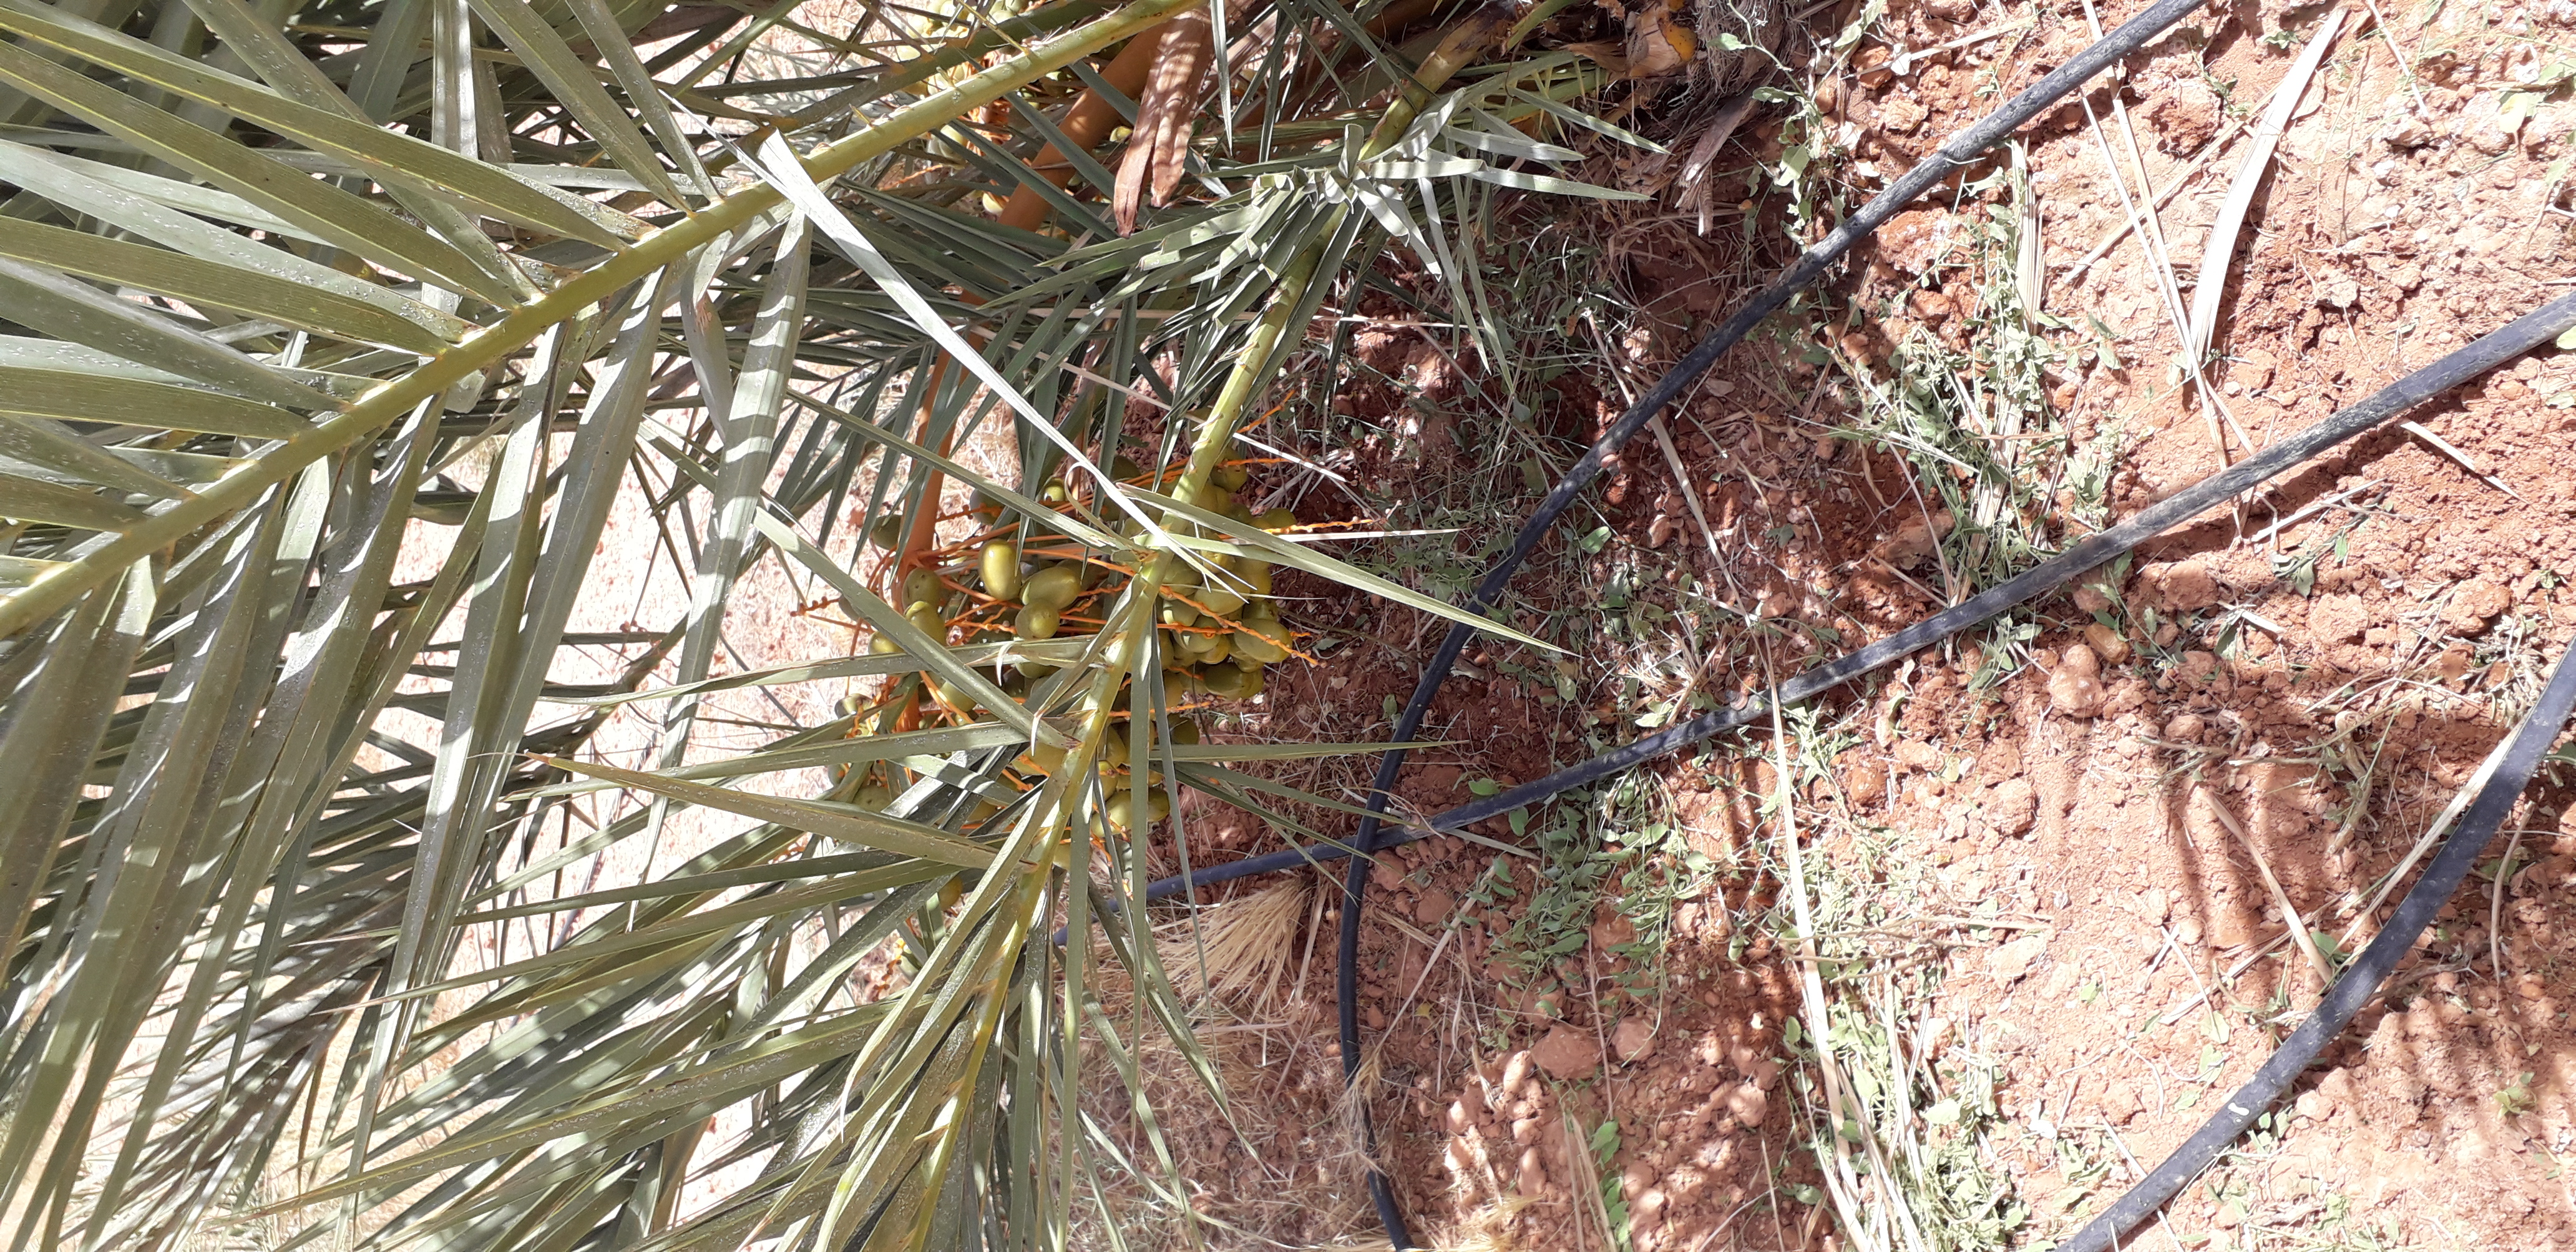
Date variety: Boufagous